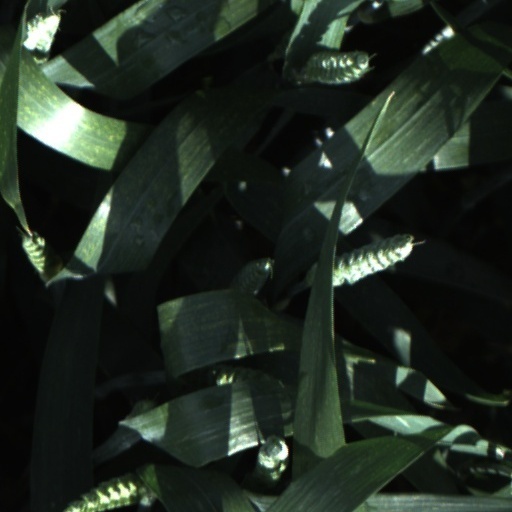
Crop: wheat